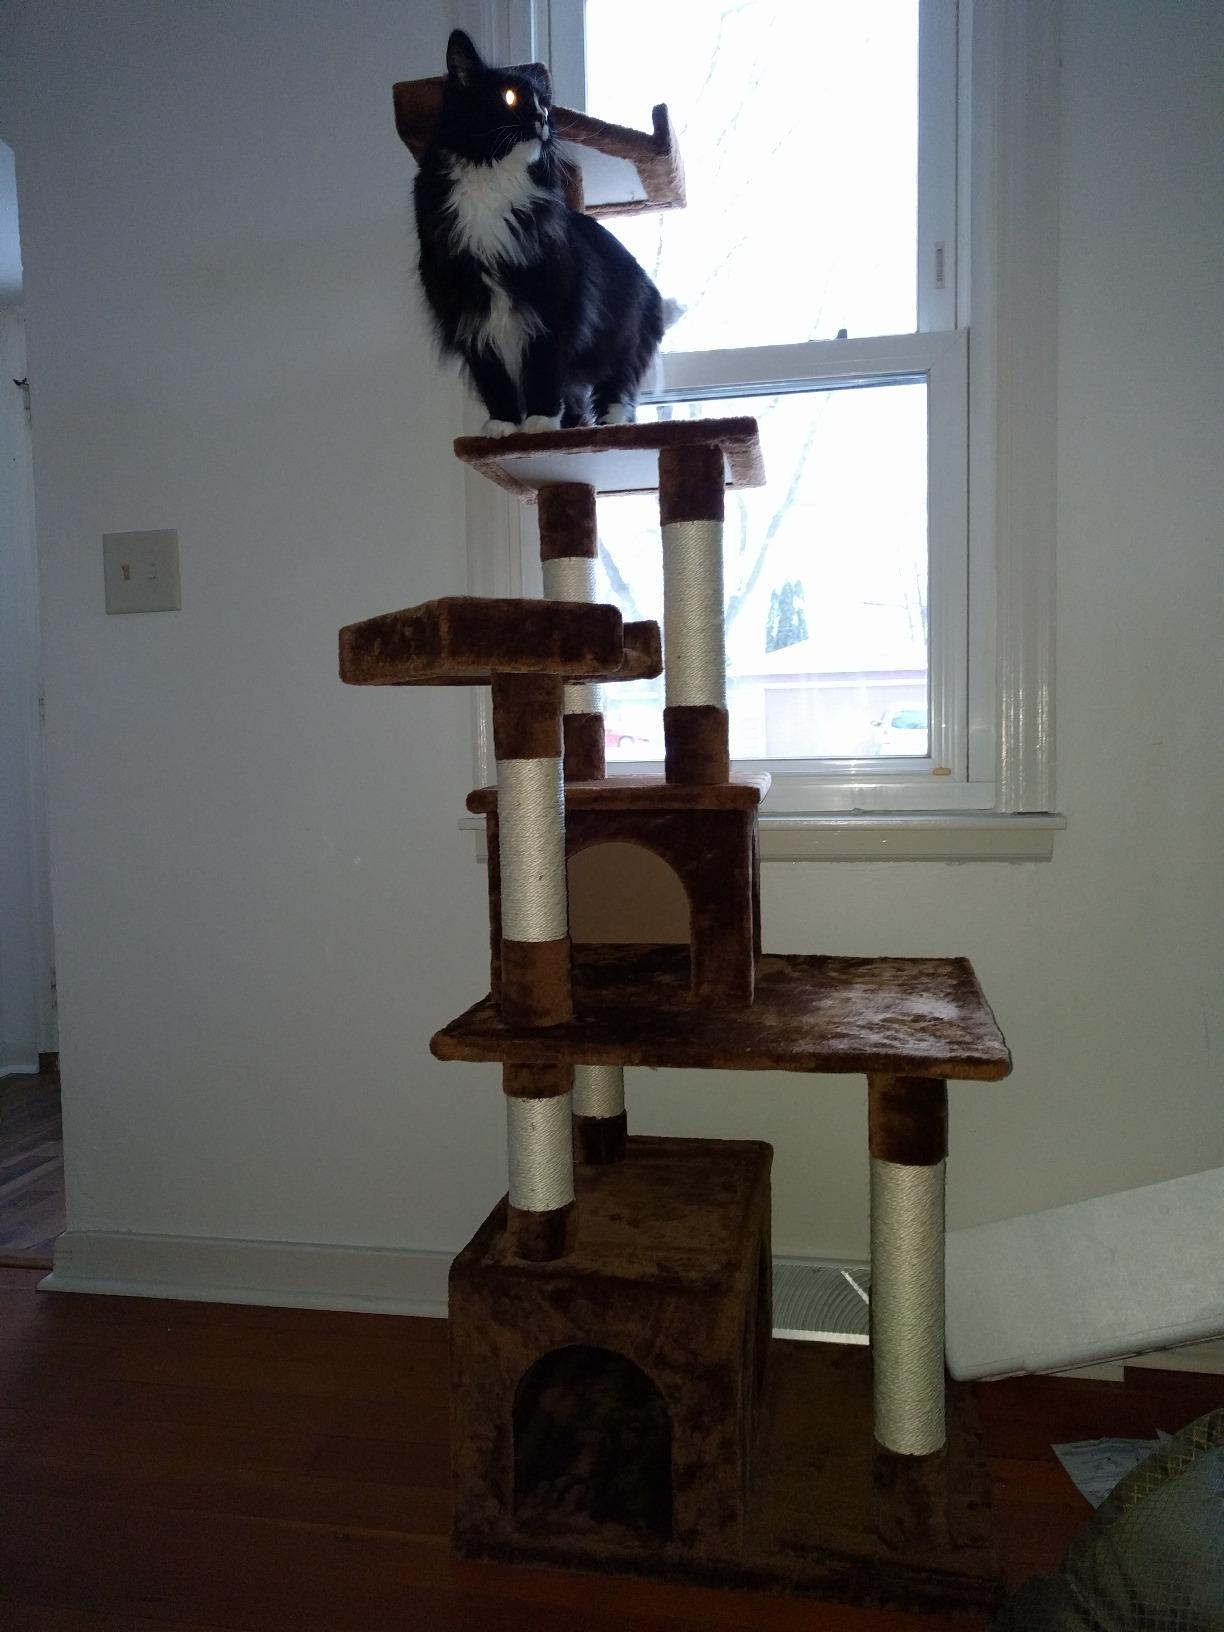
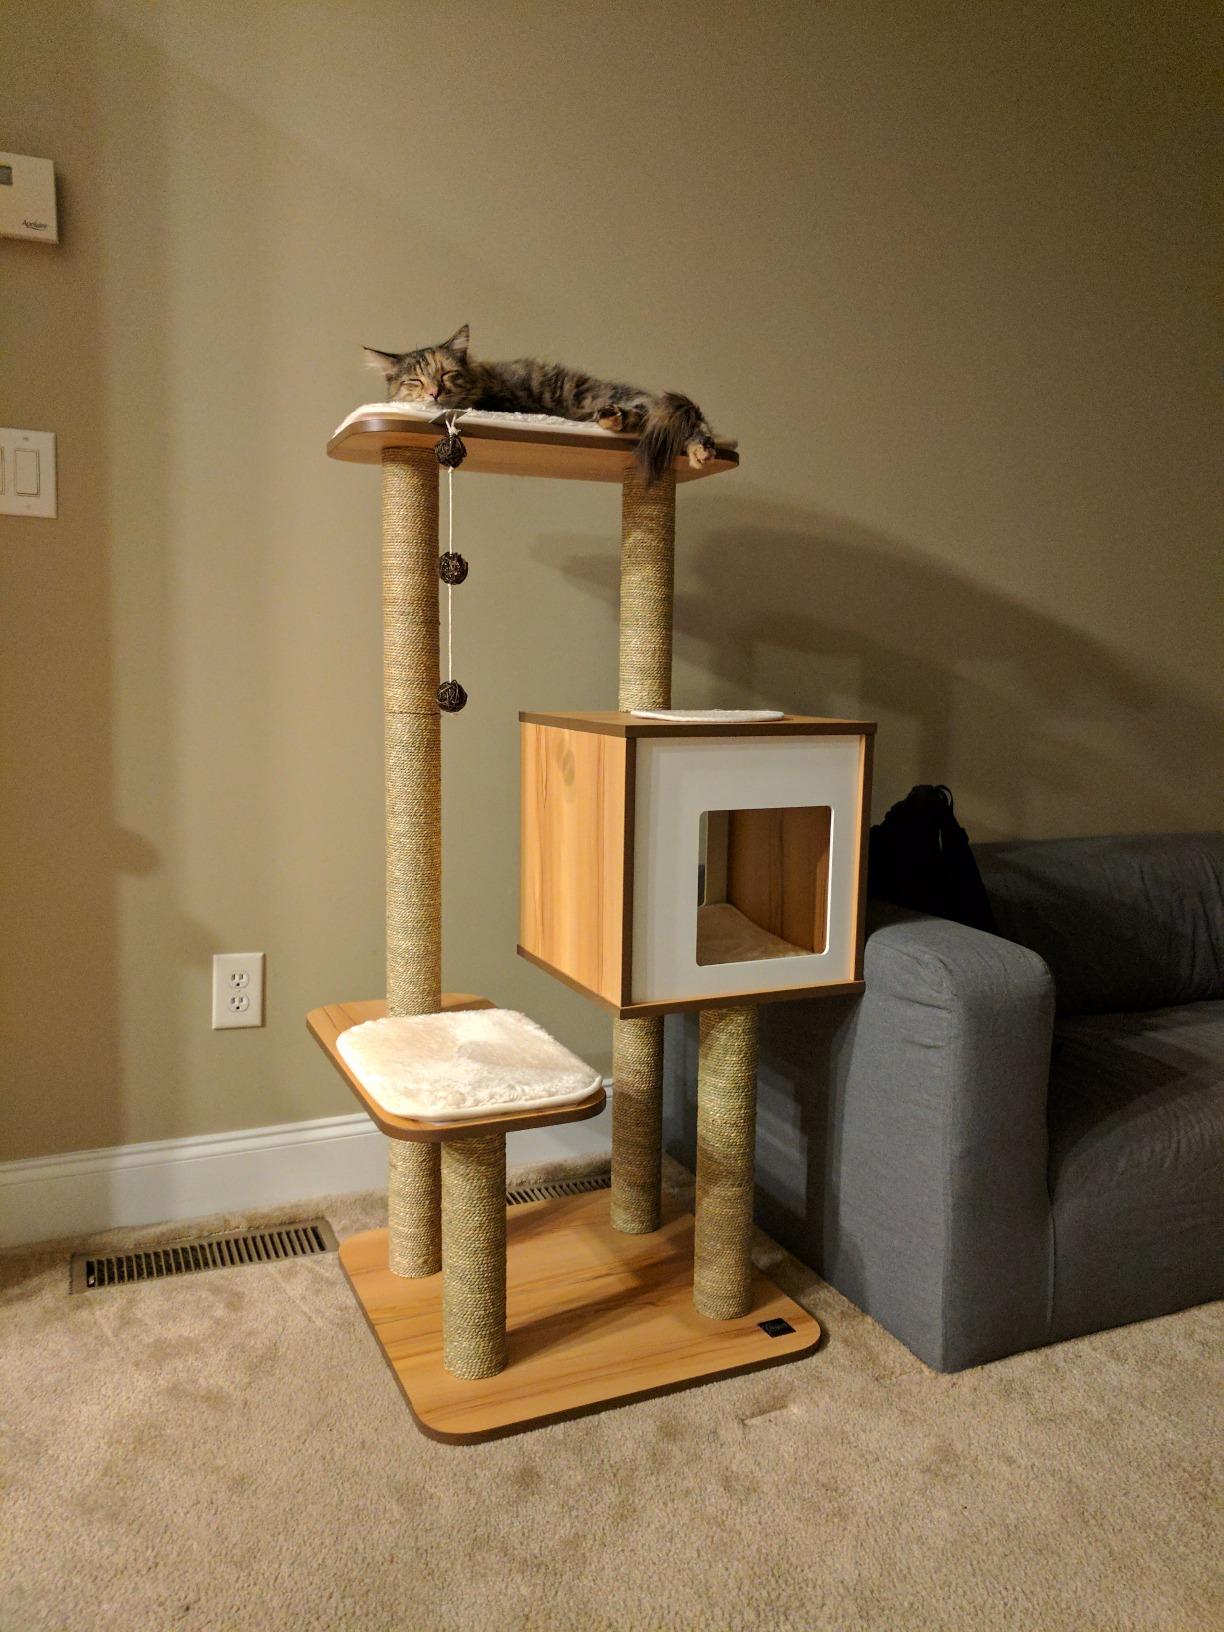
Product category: items_cat tree
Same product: no